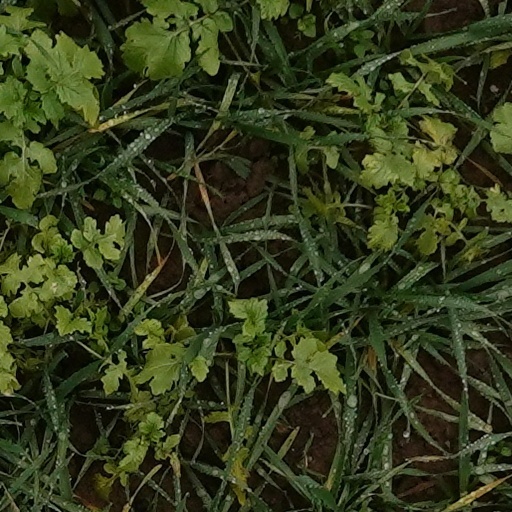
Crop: wheat